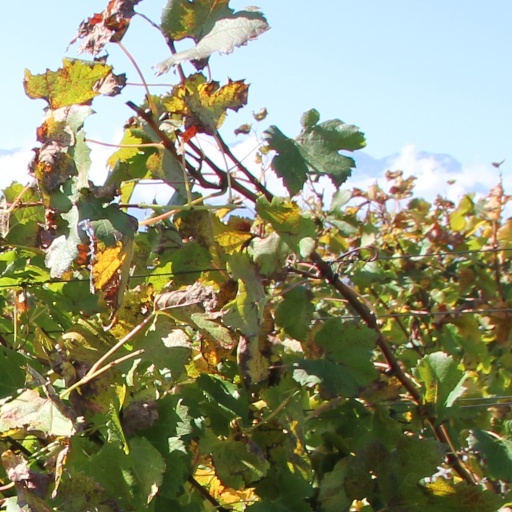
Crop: grape